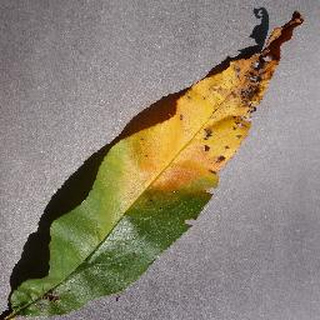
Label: peach_bacterial_spot